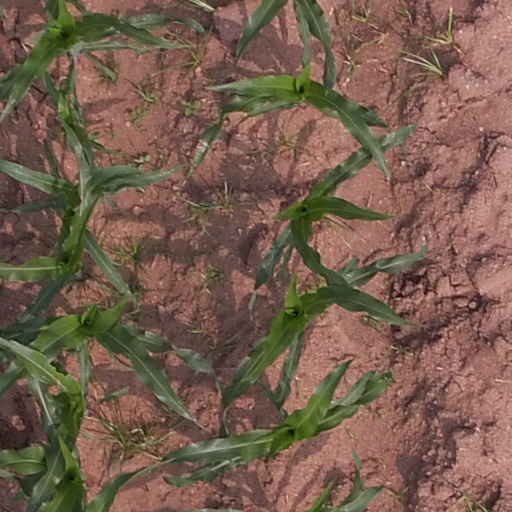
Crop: maize; corn